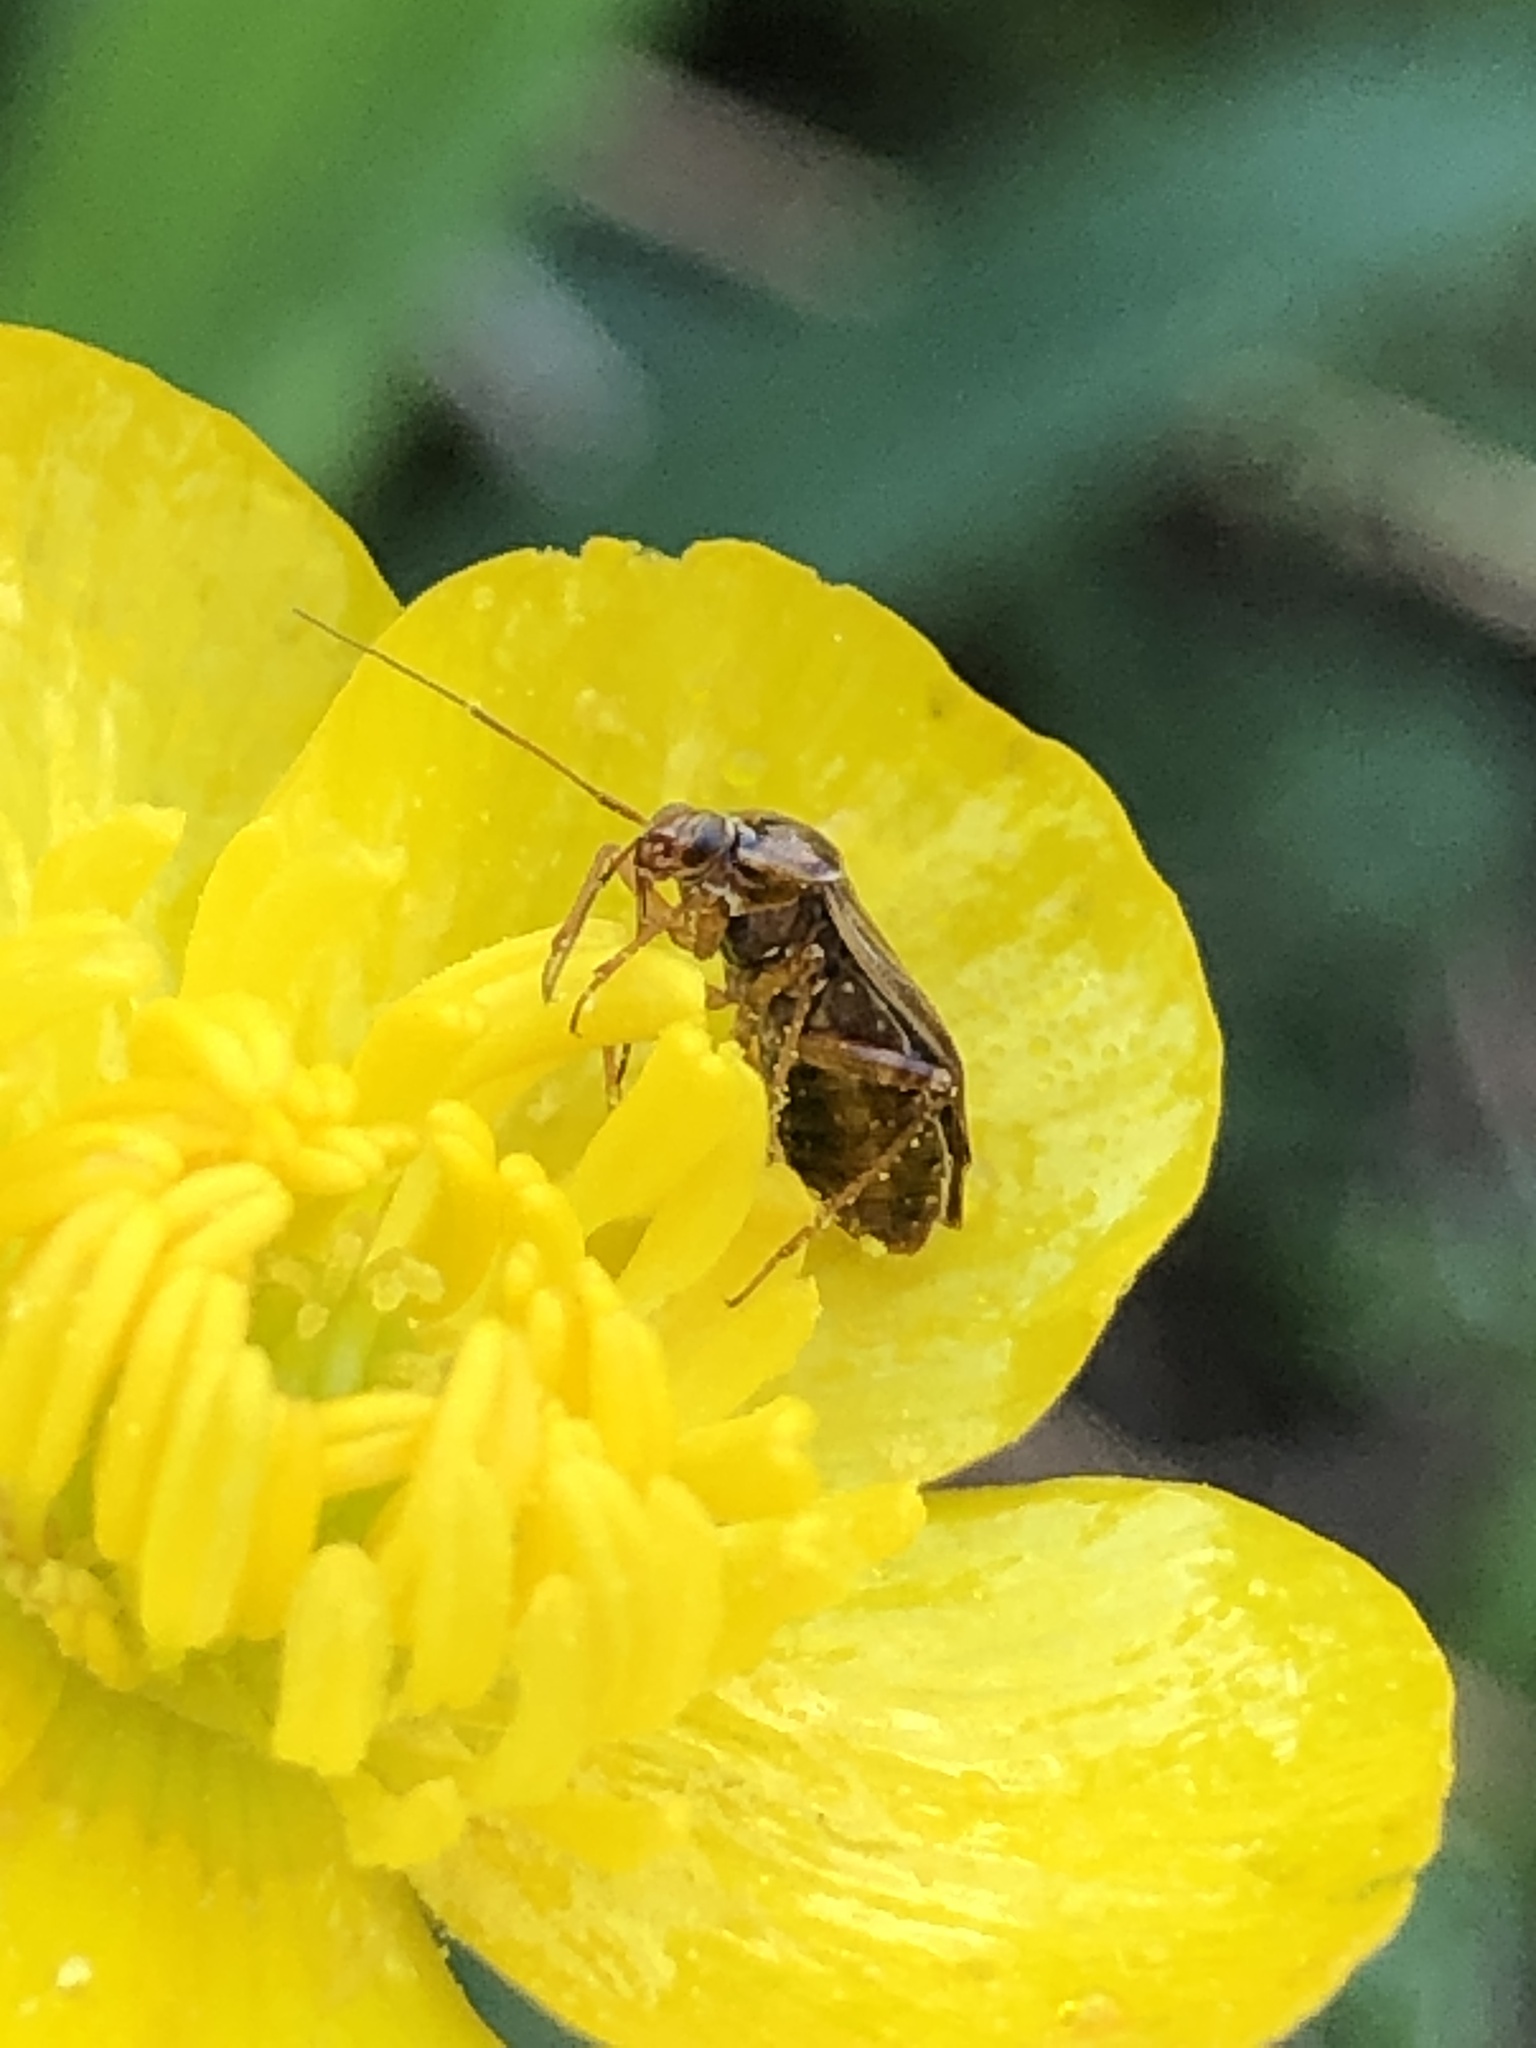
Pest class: lygus_bug